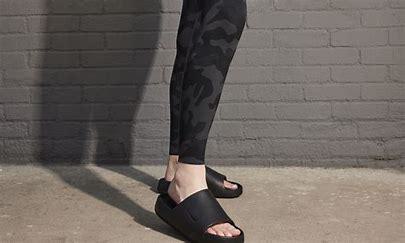
Brand: Nike
Model: Calm